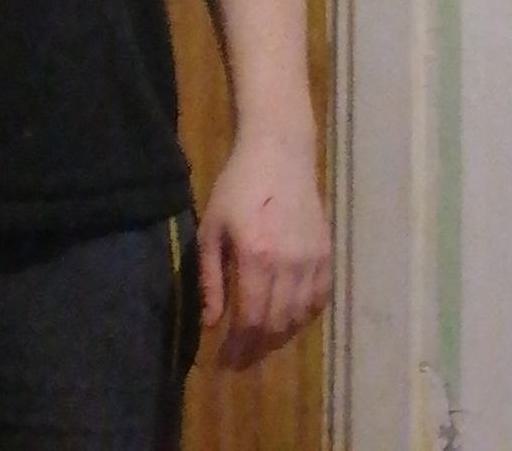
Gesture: no_gesture